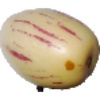
Label: Pepino 1